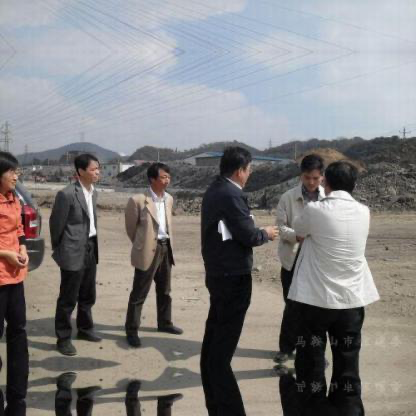
Objects in the image:
label: head
label: head
label: head
label: head
label: head
label: head